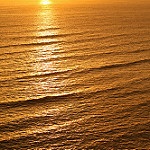
Label: sea